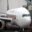
Label: airplane